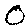
Label: 0